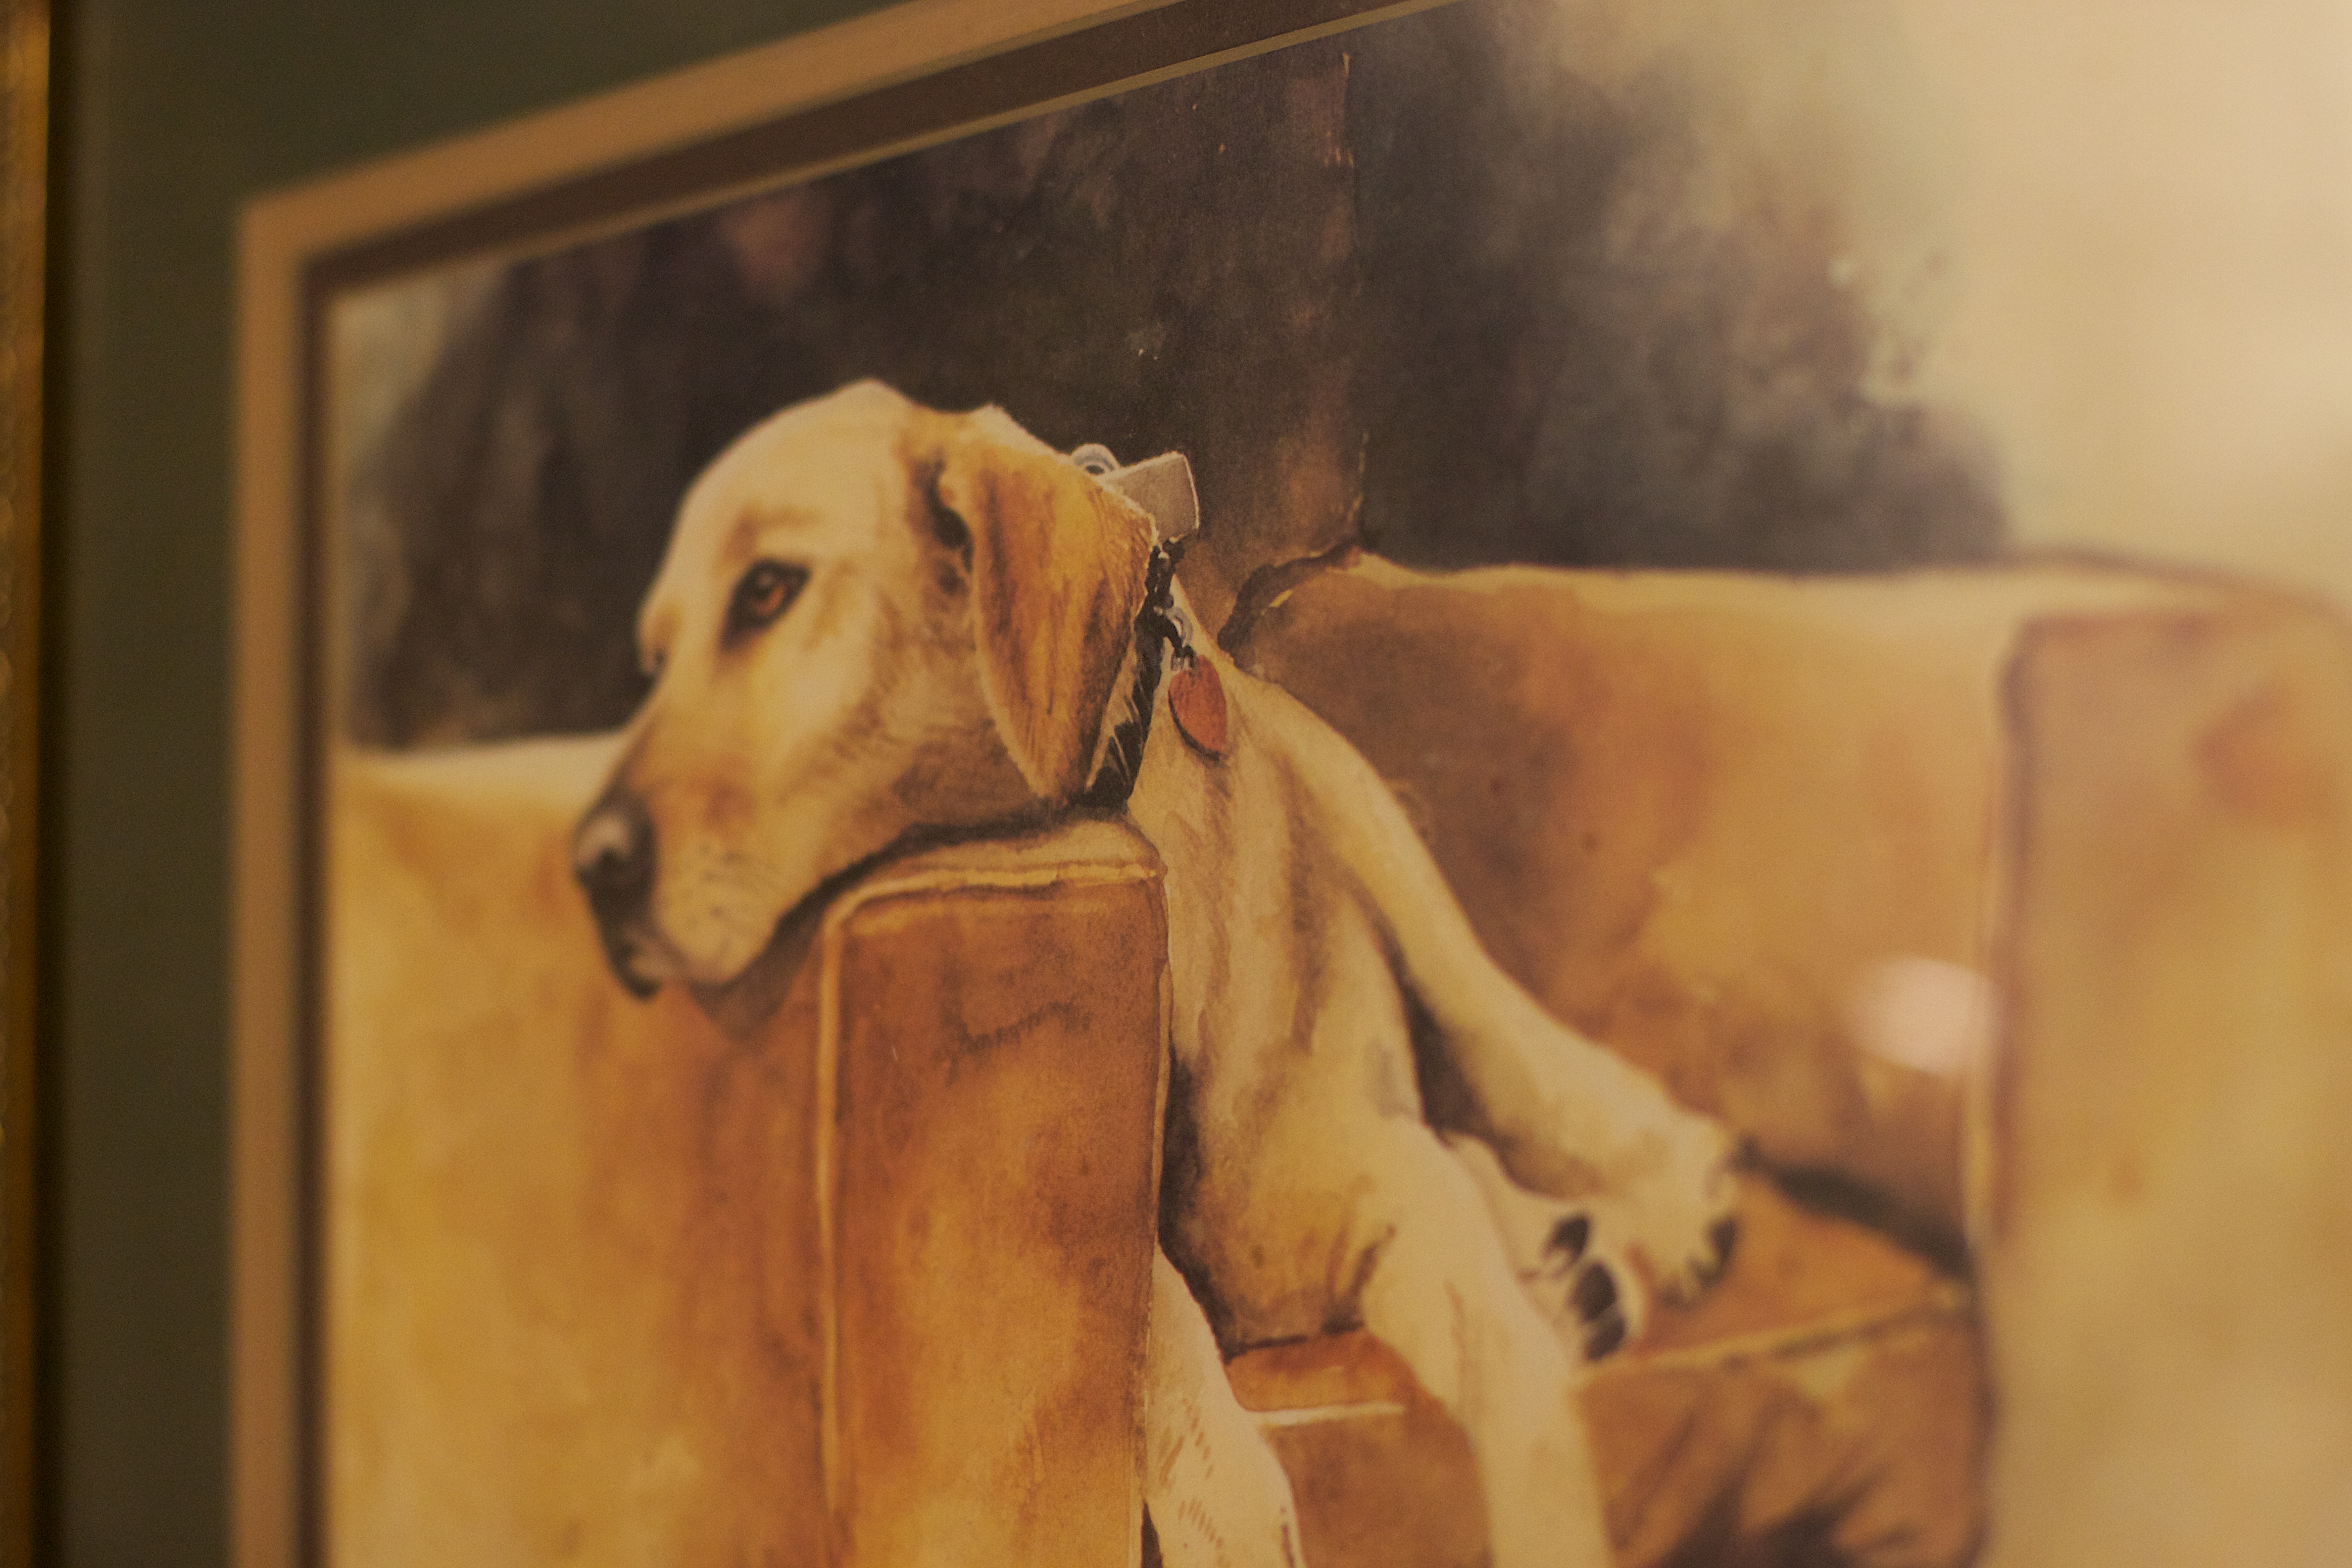
dog, mammal, painting, labrador retriever, dog like mammal